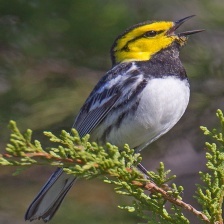
Species: GOLDEN CHEEKED WARBLER
Scientific name: SETOPHAGA CHRYSOPARIA